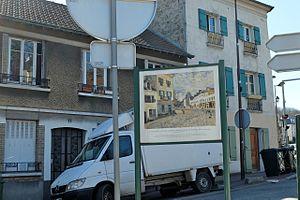
La Rue à Marly, 2013
Une rue à Marly est un tableau d'Alfred Sisley de 1876. Il se trouve actuellement au Kunsthalle de Mannheim. Peint au Port-Marly, il est reproduit sur le lieu de sa création sur un parcours du Pays des Impressionnistes.